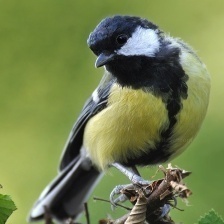
Species: PARUS MAJOR
Scientific name: PARUS MAJOR
ImageNet parent category: chickadee